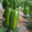
Label: sweet_pepper